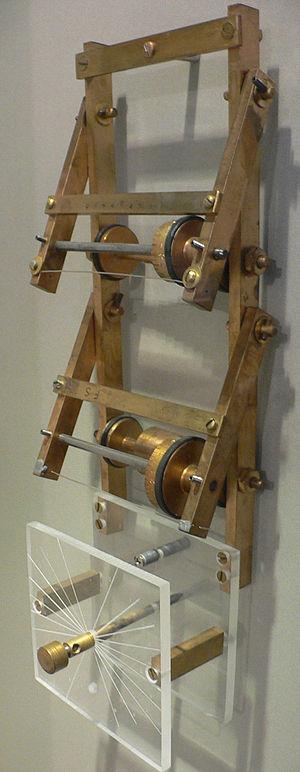
Le Monte-Carlo trolley, ou FERMIAC, est un ordinateur analogique inventé par le physicien Enrico Fermi pour l'aider dans ses recherches sur le transport de neutrons.